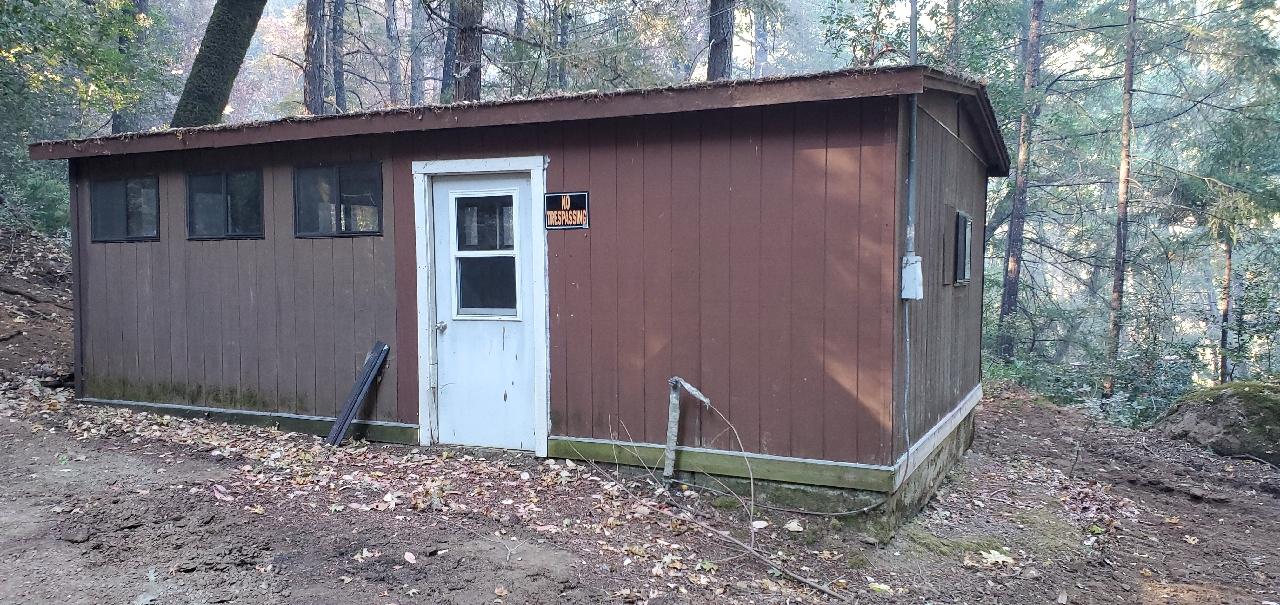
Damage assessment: no_damage